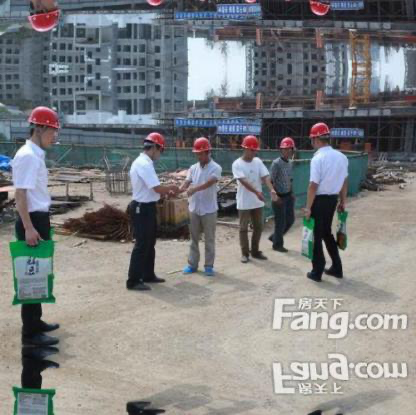
Objects in the image:
label: helmet
label: helmet
label: helmet
label: helmet
label: helmet
label: helmet
label: helmet
label: helmet
label: helmet
label: helmet